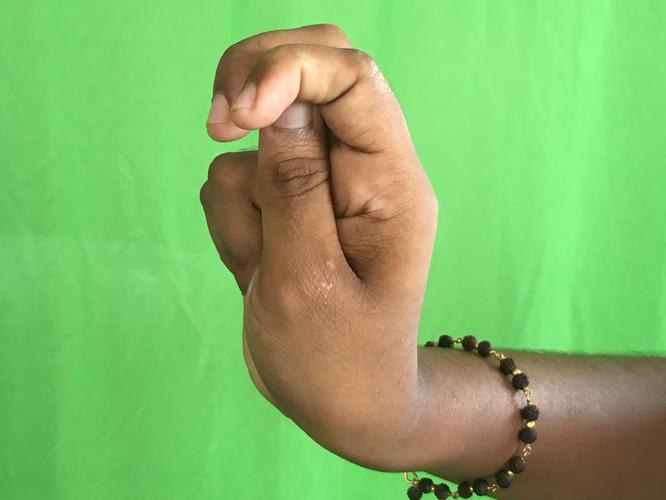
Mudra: Katakamukha_2
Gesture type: single_hand